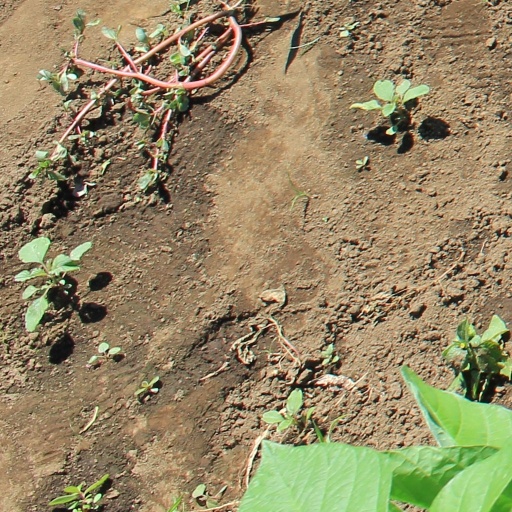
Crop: soybean